A15 road (England)

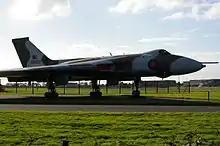
Vulcan XM607 by the side of the A15 at RAF Waddington which took part in Operation Black Buck

As "Lincoln Road", it goes close to Leasingham meeting the B1209. There is a junction Cranwell with the B1429. It meets the B1191 (for Scopwick), B1202 (for Boothby Graffoe to the west and Metheringham to the east) next to the former RAF Coleby Grange, and B1178 (for Harmston), where it passes Dunston Pillar. At Nocton Heath, it passes the "Kitchen" cafe. On the route to Lincoln, it goes near to two RAF bases – RAF Digby, which is used for communications rather than as a flying station, and across the end of the runway of RAF Waddington, which flies AWACS and Nimrod aircraft. A parking place and cafe are provided for plane spotters on the eastern side of the road.